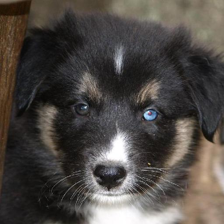
Label: animals